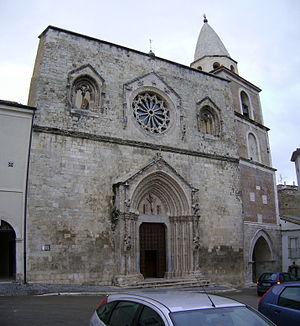
Le dôme de Larino ou Basilique-Cathédrale Santa Maria Assunta et San Pardo est située à Larino, dans la région Molise en Italie.